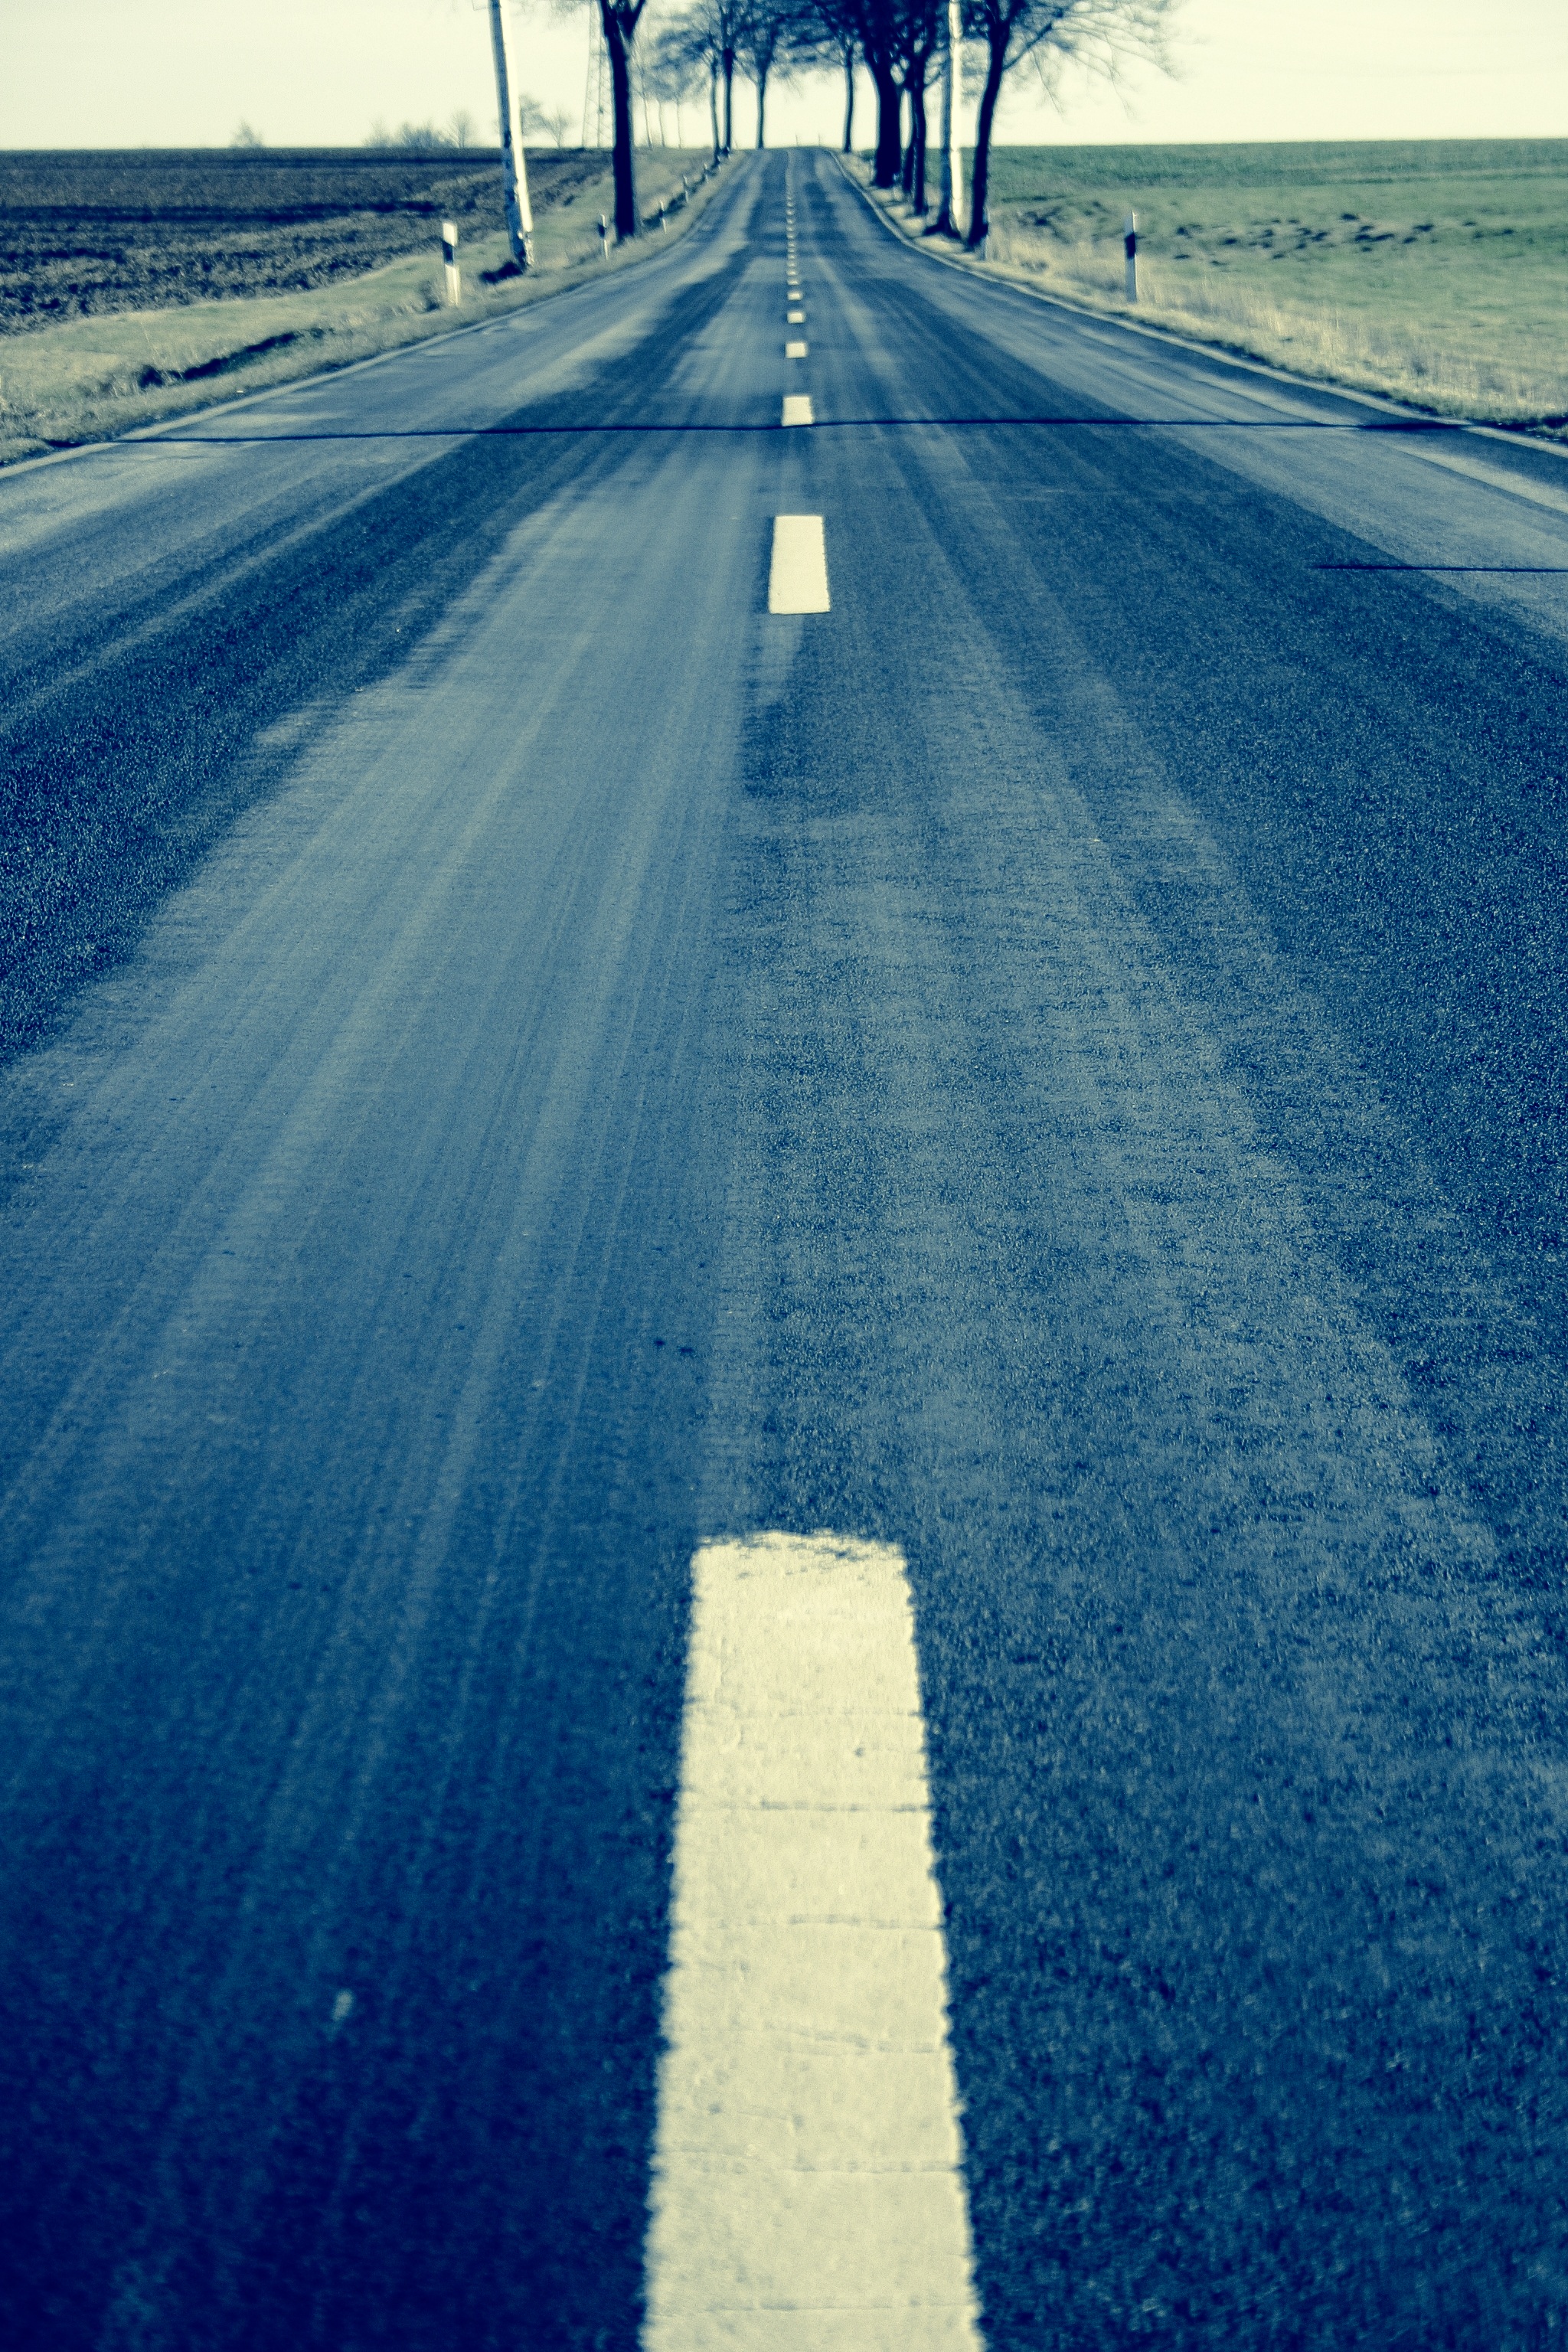
beach, sea, coast, water, sand, ocean, horizon, light, road, traffic, vintage, sunlight, morning, wave, country road, asphalt, walkway, line, reflection, scenic, autumn, shadow, blue, lane, wide, shape, central reservation, tar, road surface, driving a car, atmosphere of earth, road post, street boundary pillar